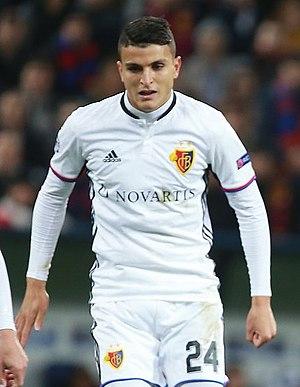
Mohamed Elyounoussi, né le 4 août 1994 à Al Hoceïma au Maroc, est un footballeur international norvégien d'origine marocaine qui évolue au poste d'ailier gauche au Celtic Glasgow, prêté par Southampton.